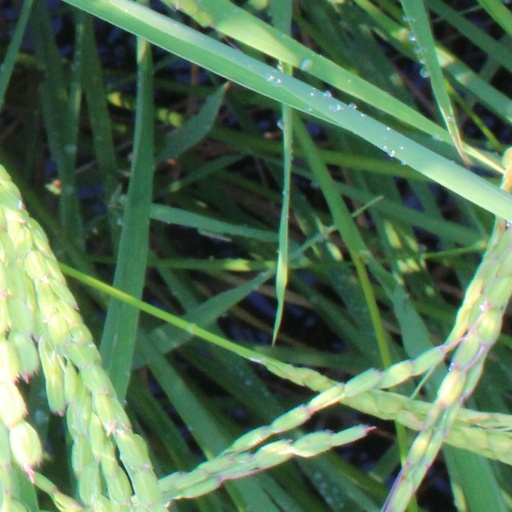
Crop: rice